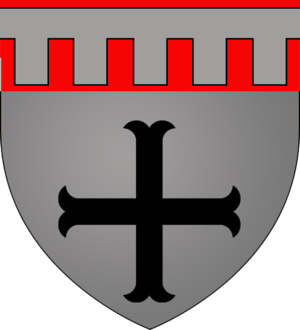
Bech
Bechs våben
Bech er en kommune og et byområde i Luxembourg. Kommunen, som har et areal på 23,31 km², ligger i kantonen Echternach i distriktet Grevenmacher. I 2005 havde kommunen 951 indbyggere.